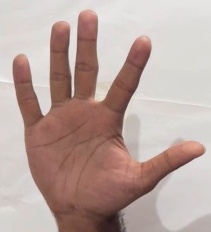
ASL sign: 5